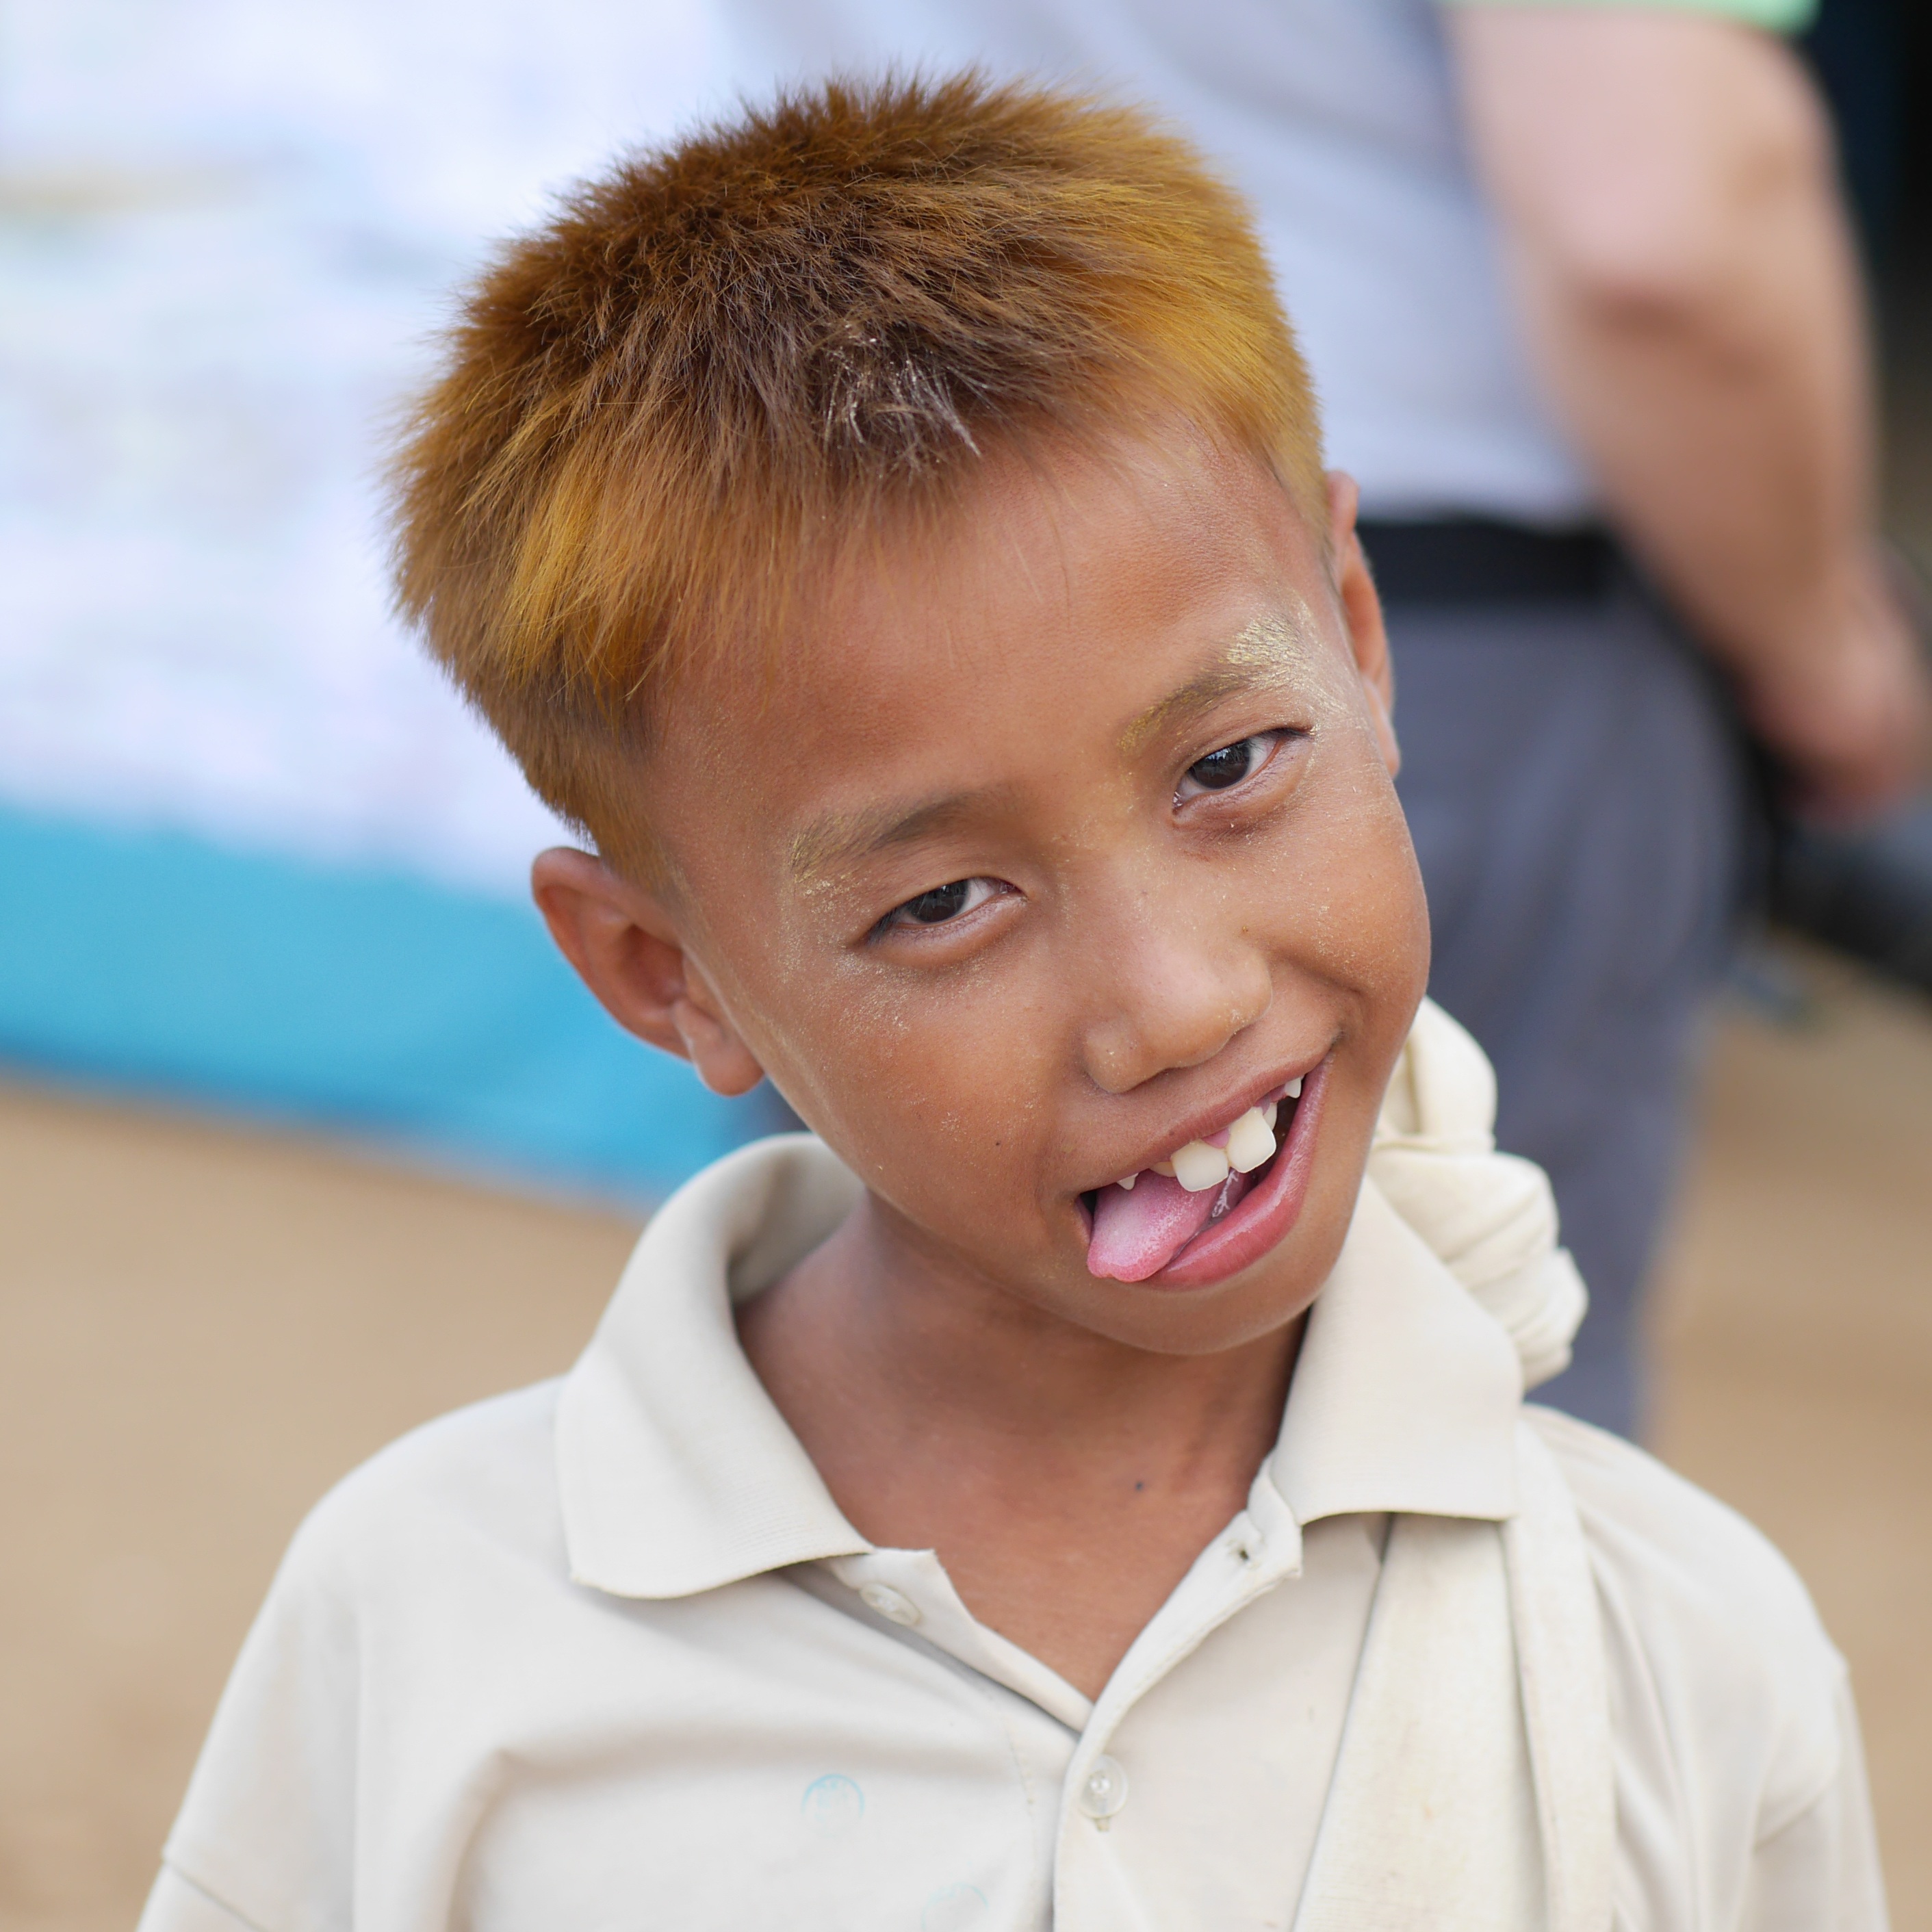
person, hair, boy, male, child, ear, facial expression, hairstyle, smile, senior citizen, human body, face, toddler, head, organ, myanmar, burma, making a face, sense